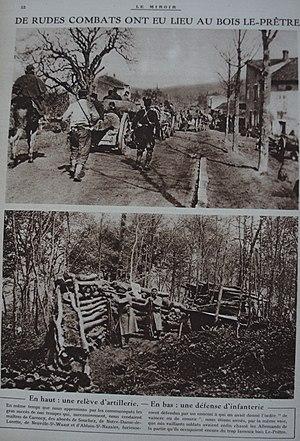
publié dans le magazine le Miroir n° 80 page 12
Les combats du Bois-le-Prêtre se sont déroulés de septembre 1914 à juillet 1915 dans un massif forestier situé sur la commune de Montauville à quelques kilomètres à l'Ouest de Pont-à-Mousson. Les combats de Bois-le-Prêtre entrent dans le contexte de la Course à la mer, dernière étape de la guerre de mouvement sur le front occidental du début de la Première Guerre mondiale.